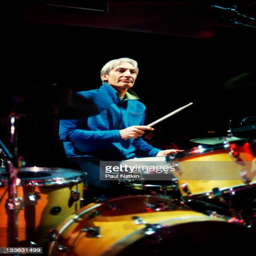
blues artist performs on stage